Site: brandenburg
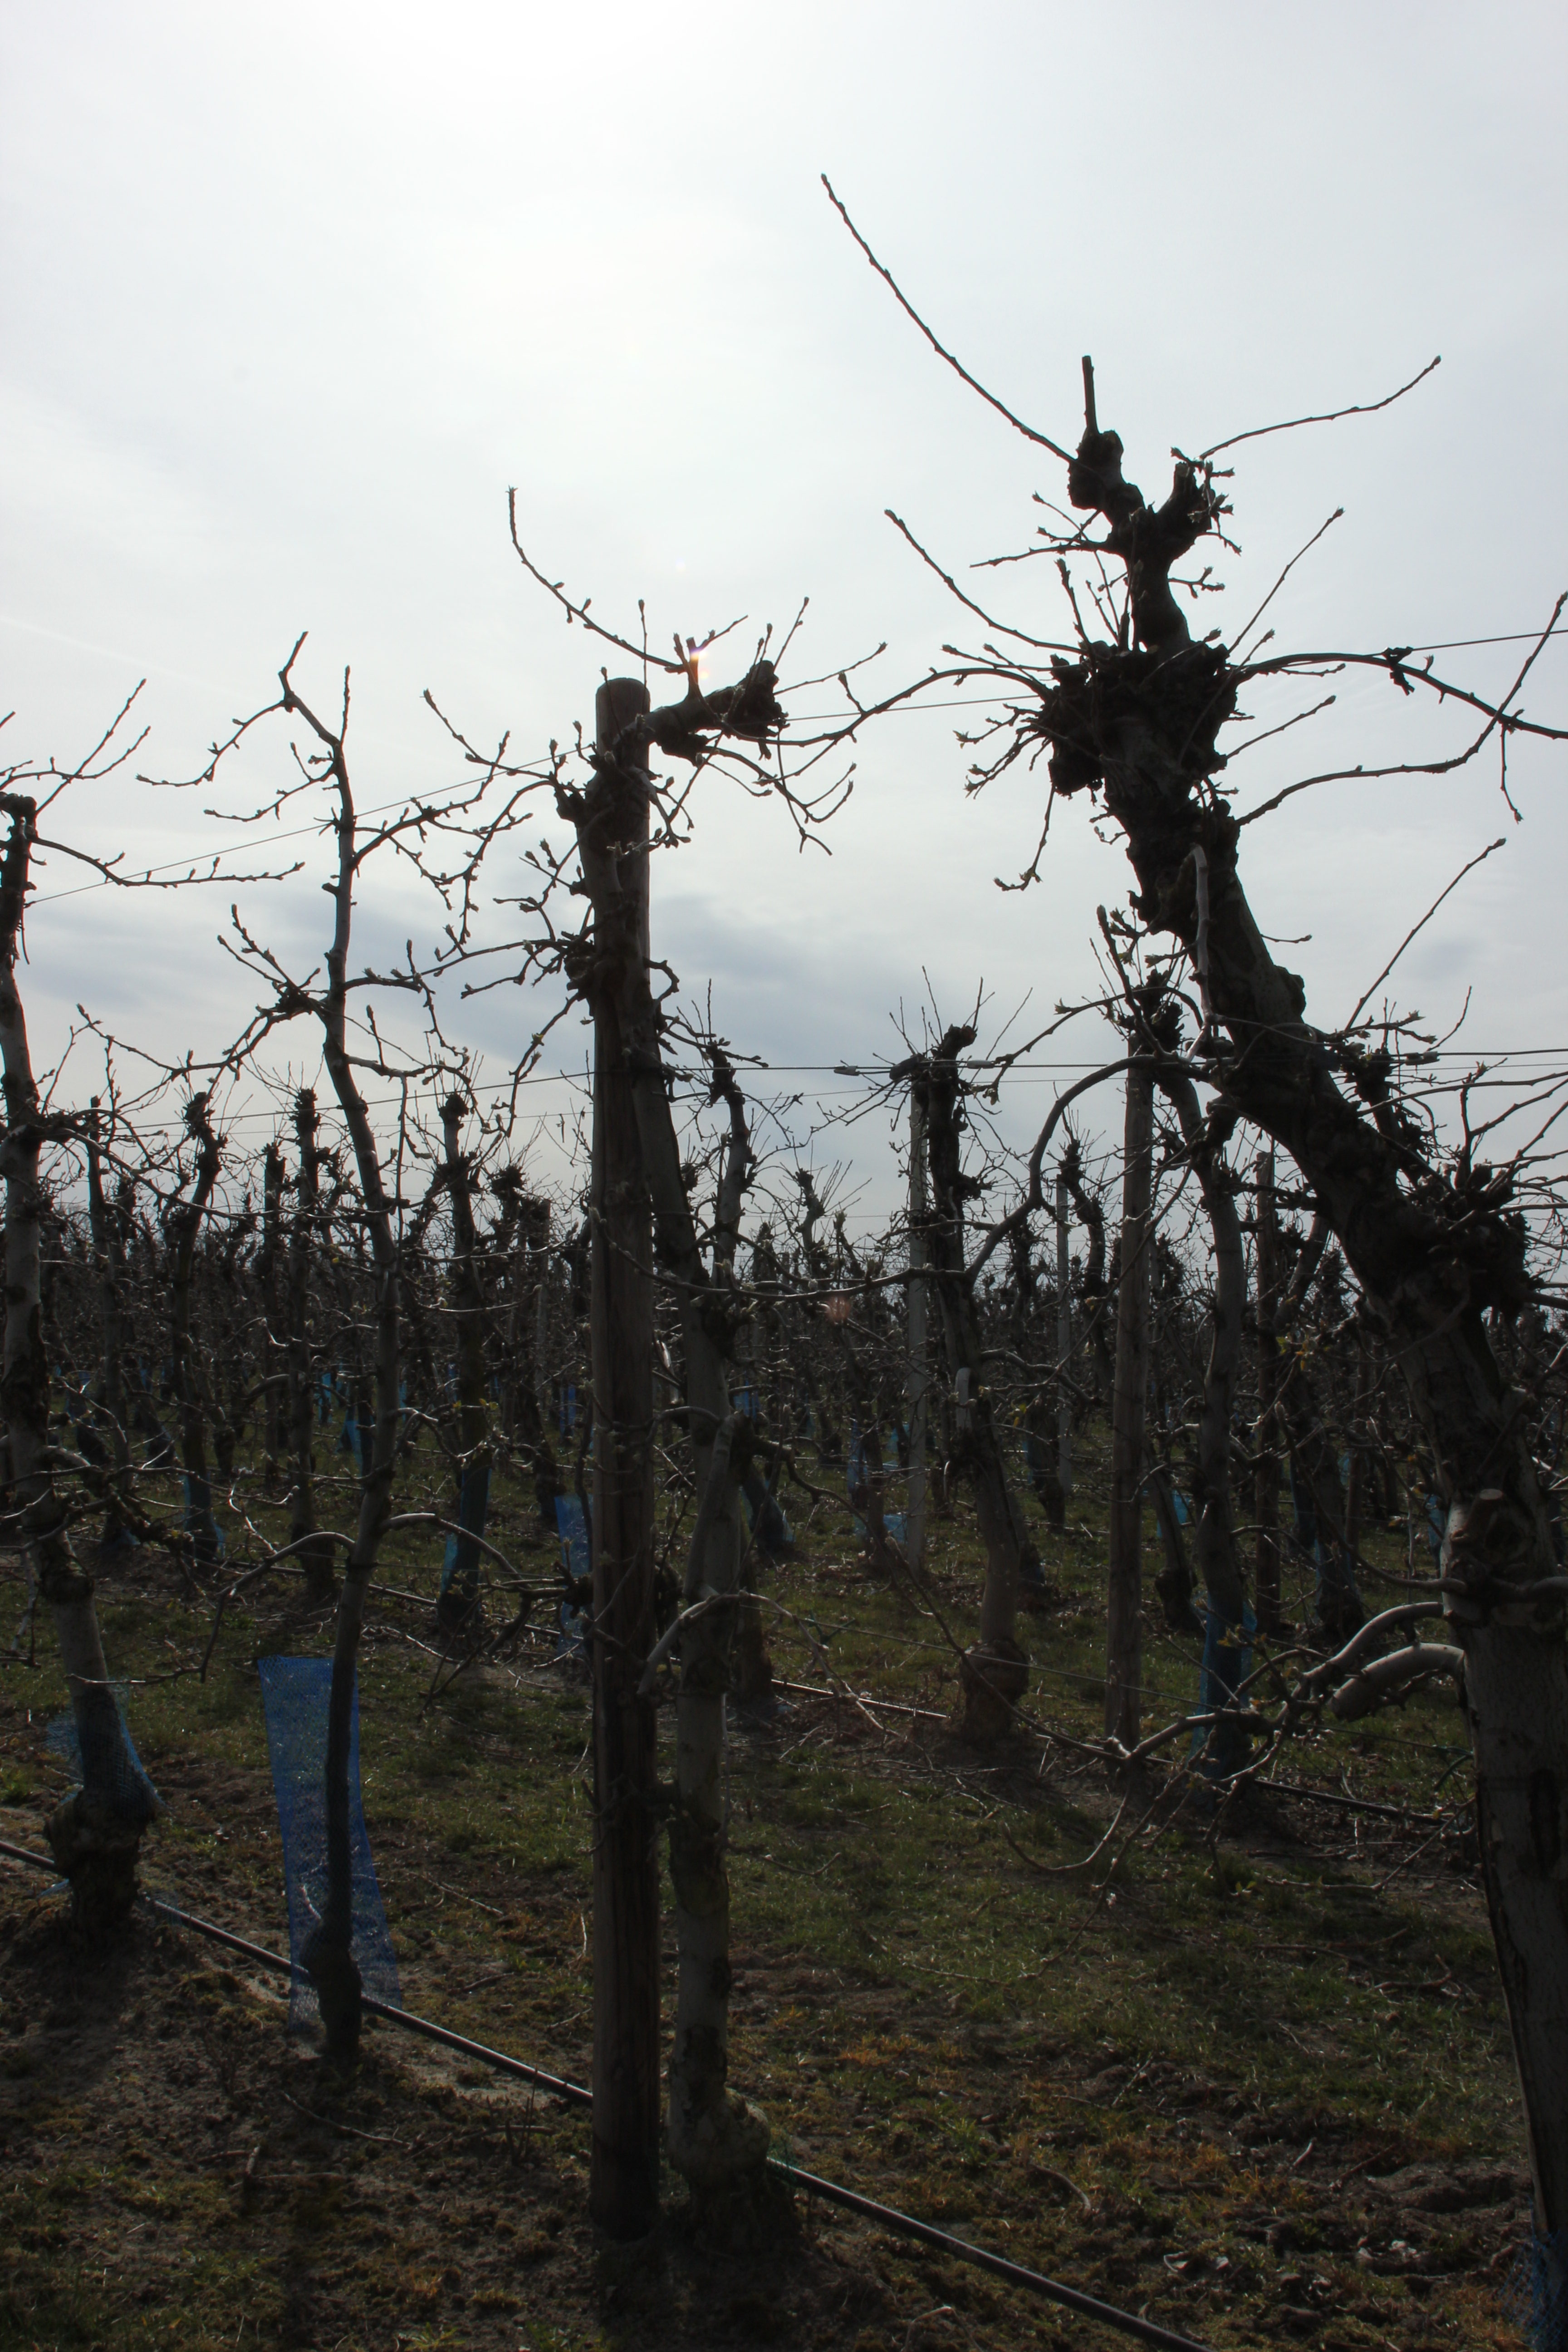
Growth stage (BBCH 54): Inflorescence emergence